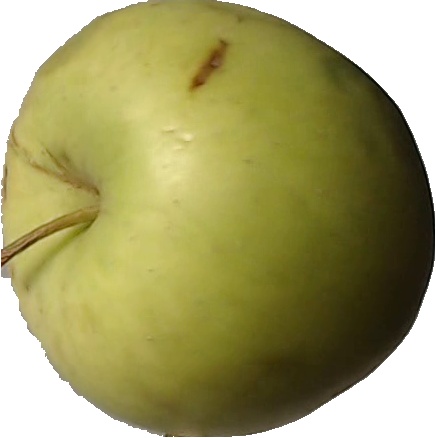
Label: apple_golden_3